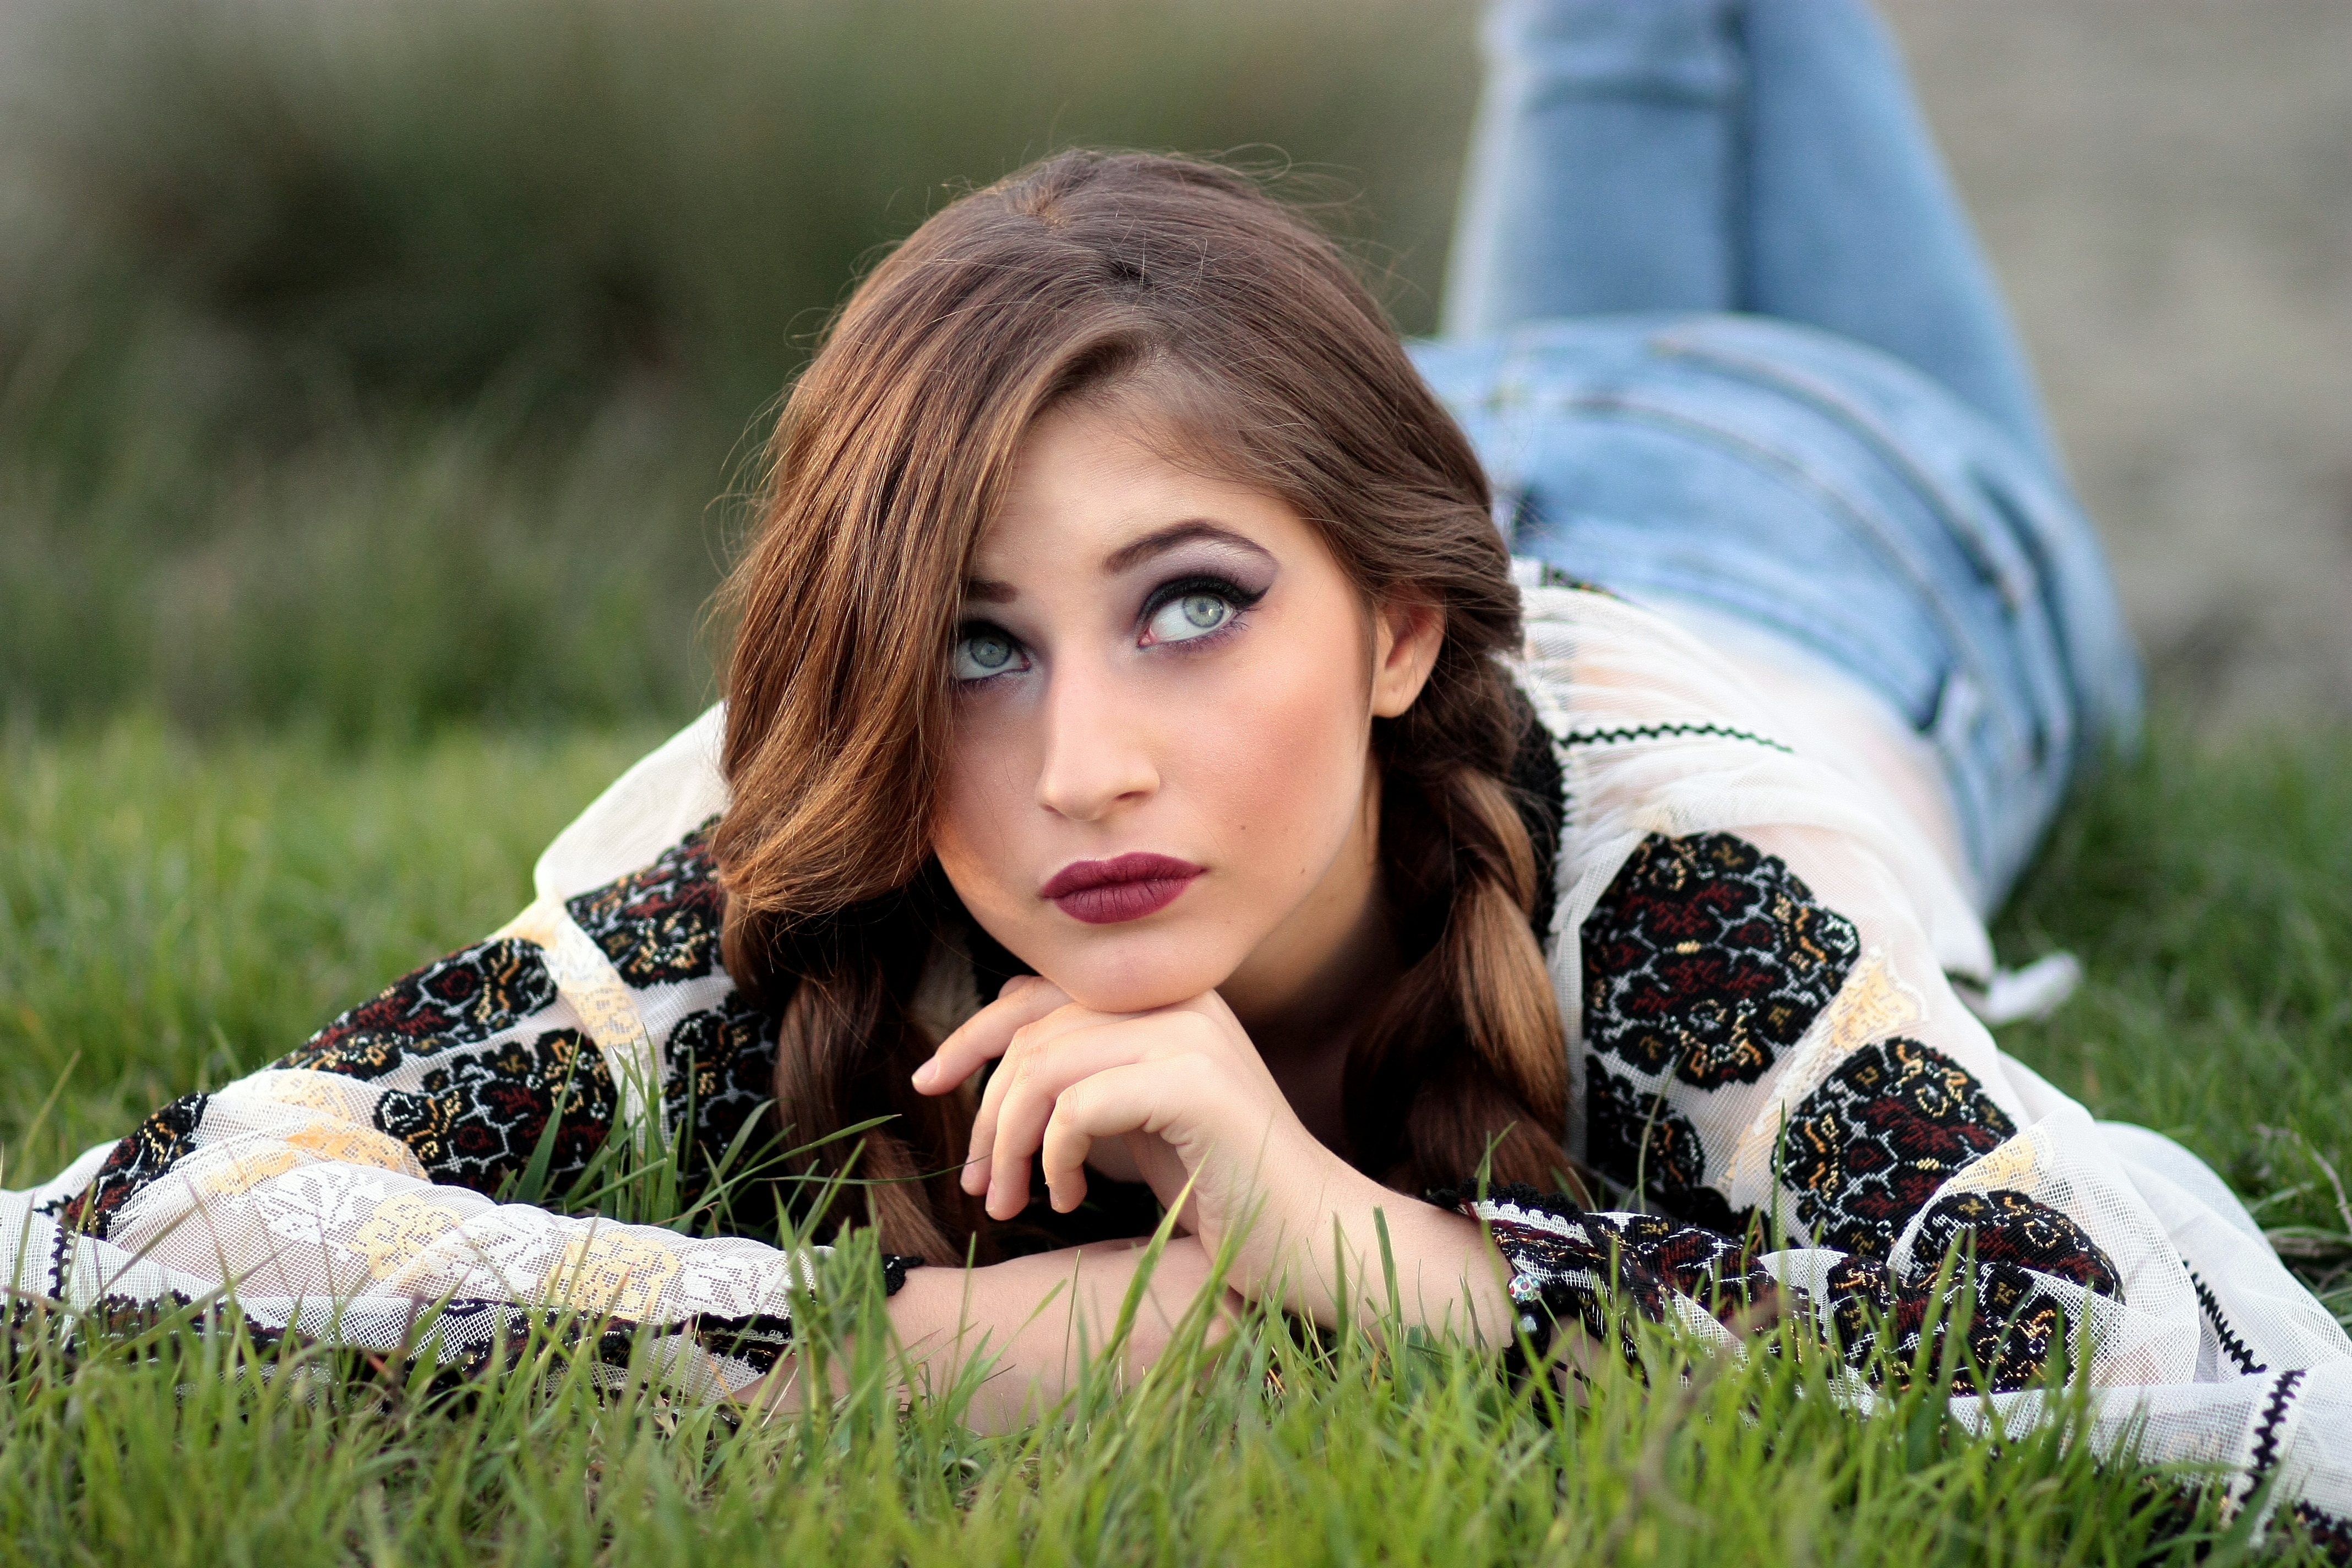
grass, person, girl, woman, lawn, photography, meadow, rustic, portrait, model, spring, green, sitting, fashion, lady, skin, beauty, traditional, photo shoot, portrait photography, human positions